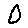
Label: 0